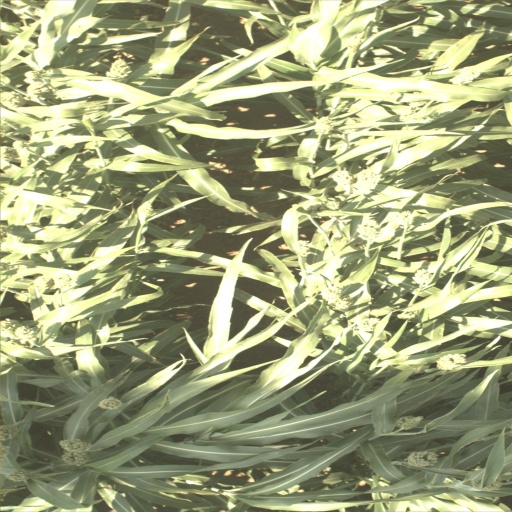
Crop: sorghum